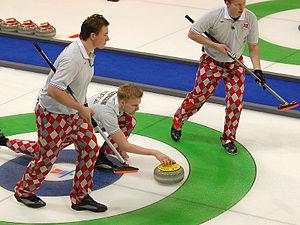
Håvard Vad Petersson, né le 5 janvier 1984 à Oslo, est un curleur norvégien.
L'équipe de Norvège de curling est la sélection qui représente la Norvège dans les compétitions internationales de curling.